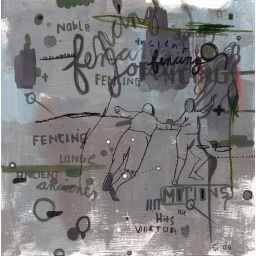
20cm by 20cmwood on box mount